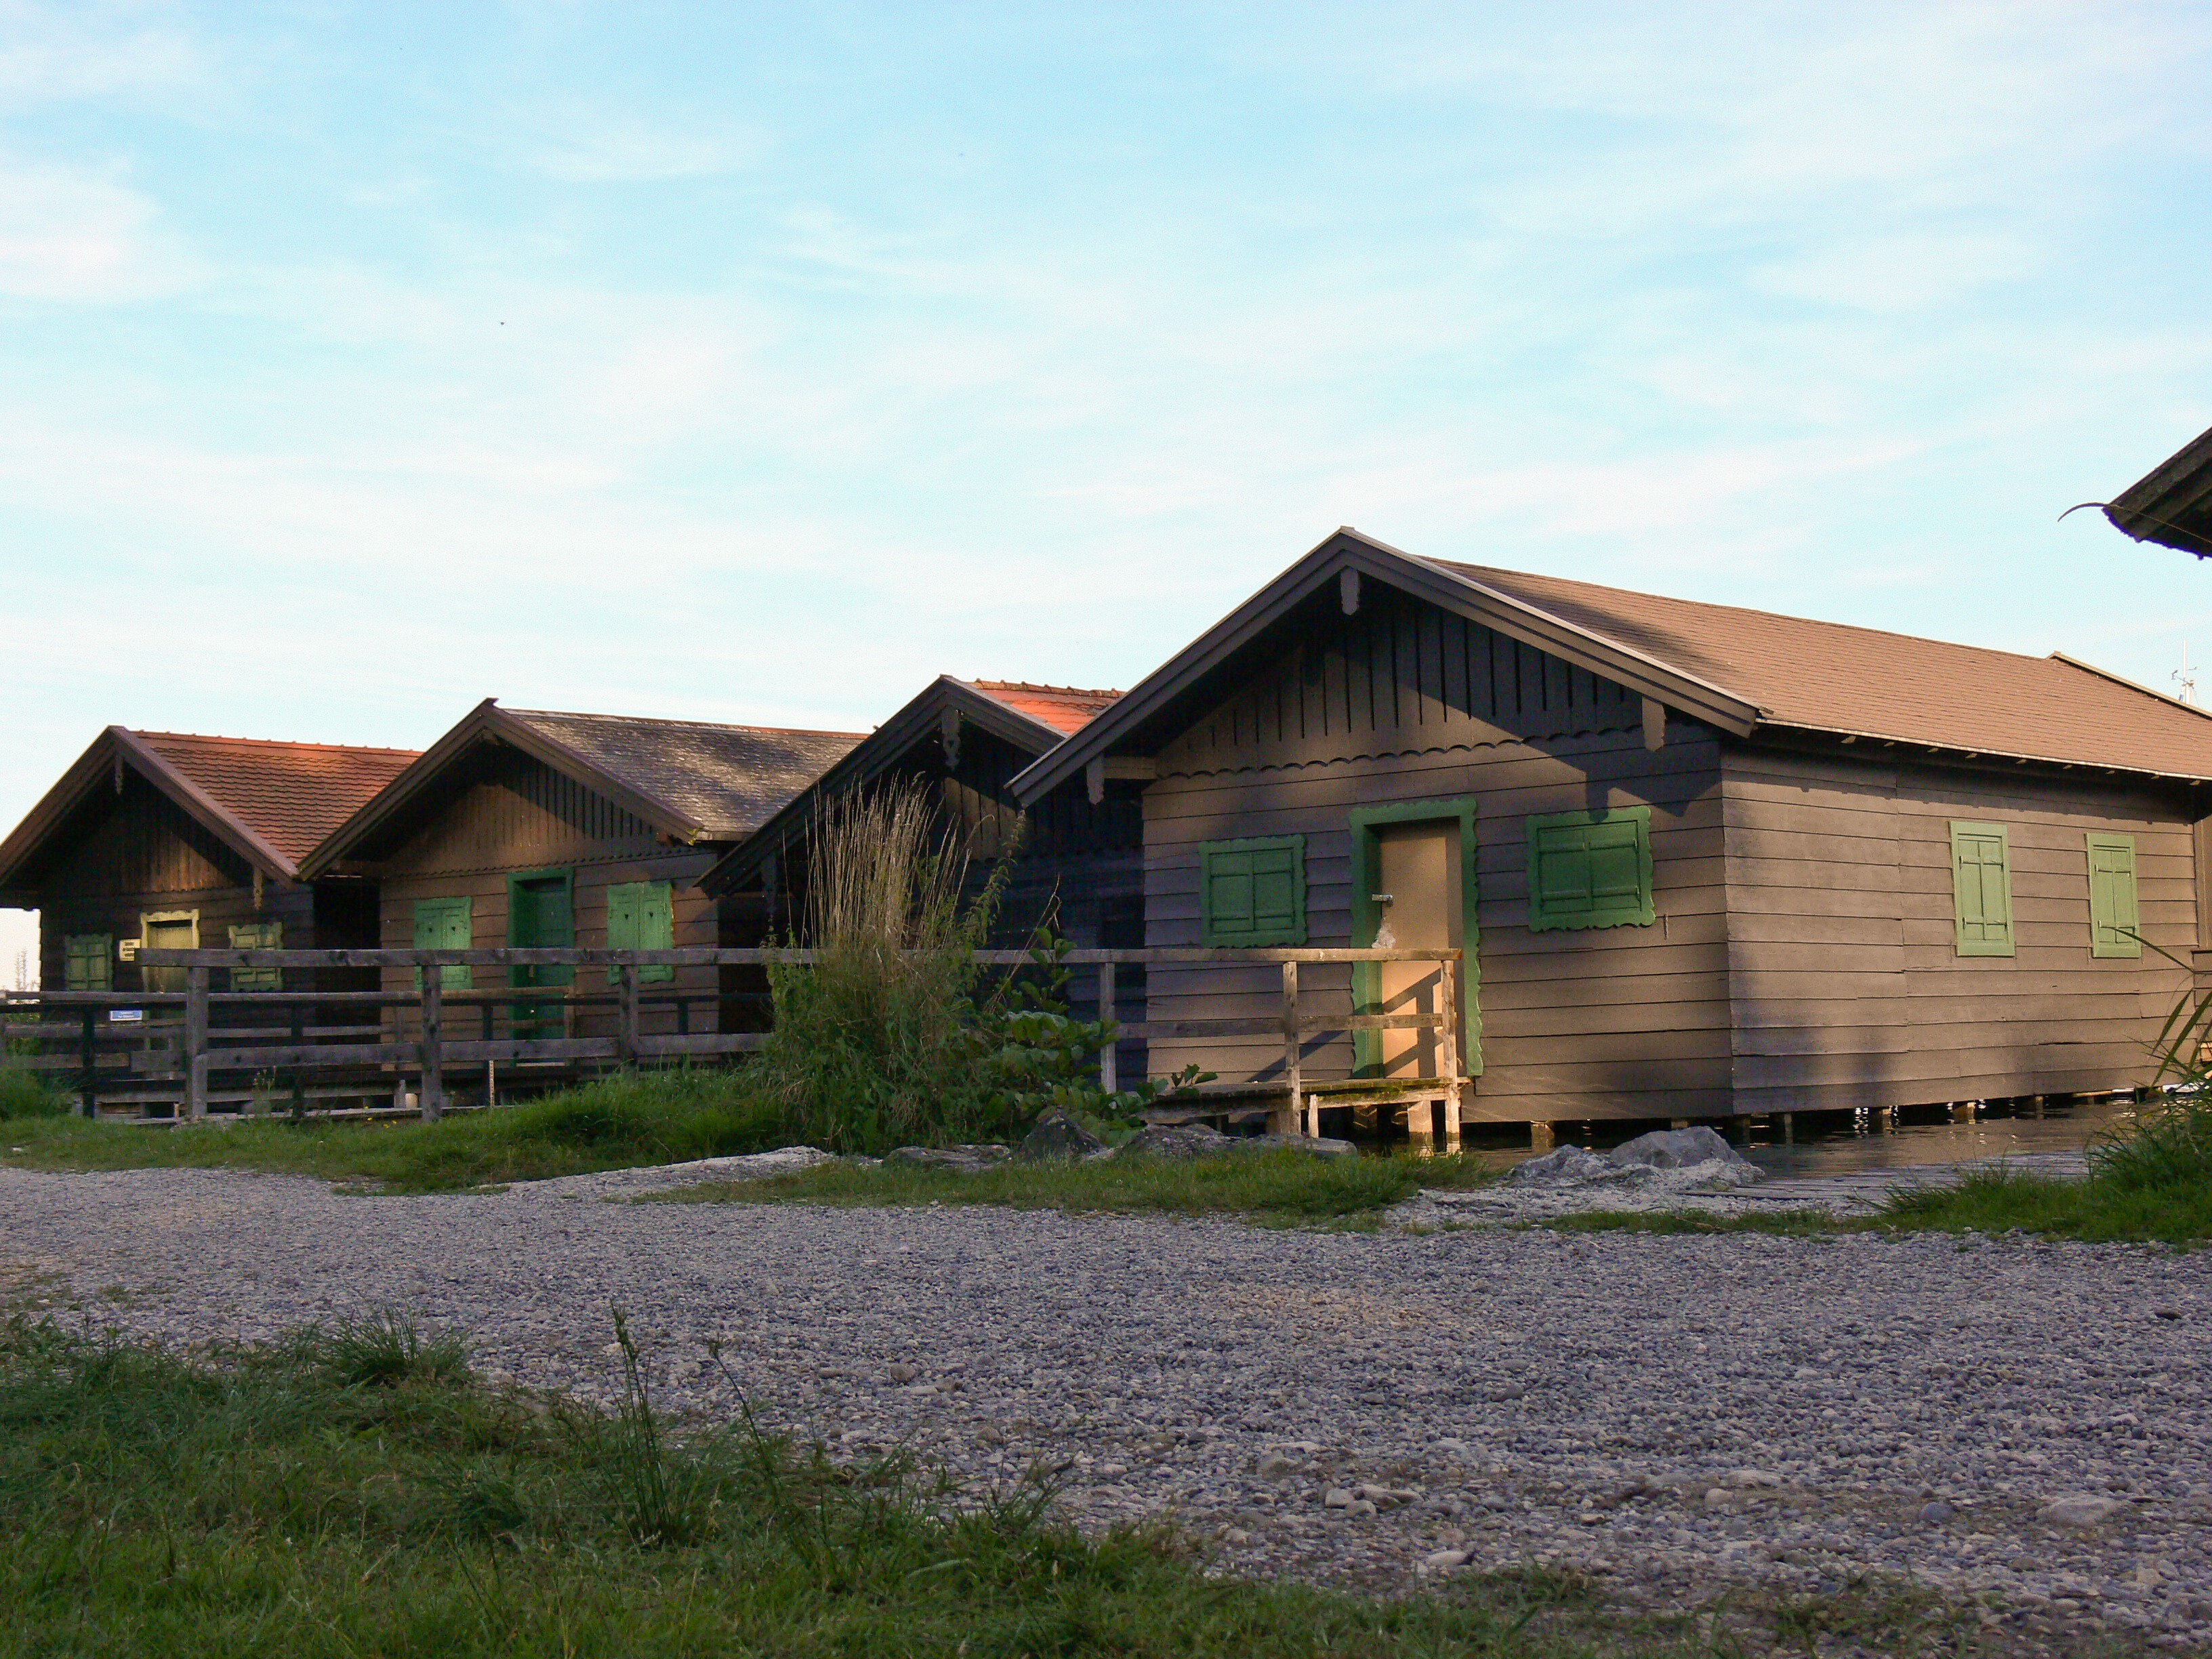
water, farm, house, lake, building, barn, home, hut, village, shack, suburb, cottage, property, boats, farmhouse, estate, log cabin, real estate, rural area, boat house, residential area, small craft harbour